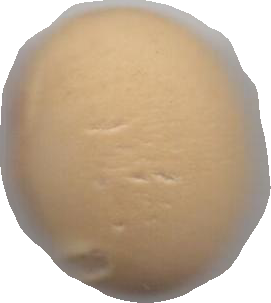
Variety: Dega